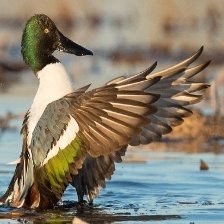
Species: NORTHERN SHOVELER
Scientific name: SPATULA CLYPEATA
ImageNet parent category: drake